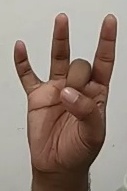
ASL sign: 8